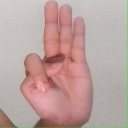
अक्षर: भ